Swift's silver mine

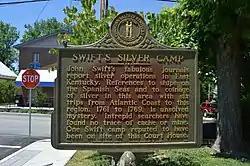
Historical marker in Campton, Kentucky, reputed to be one of Swift's campsites

Settlers in Wise County, Virginia, believed that the mine was located on or around Stone Mountain, and that local Indians knew the location of the mine. According to the settlers, an Indian chief named Benge once said that "if the pale face knew what he knew they could shoe their horses cheaper with silver than with iron." They maintain that a captured settler named Hans G. Frenchman was taken to the mine by the Indians. He marked its location, and later escaped his captors and revealed the location of the mine to Swift. In this version of the story, Swift and Frenchman took only enough silver to buy two horses, and on a return trip, were unable to locate the mine.